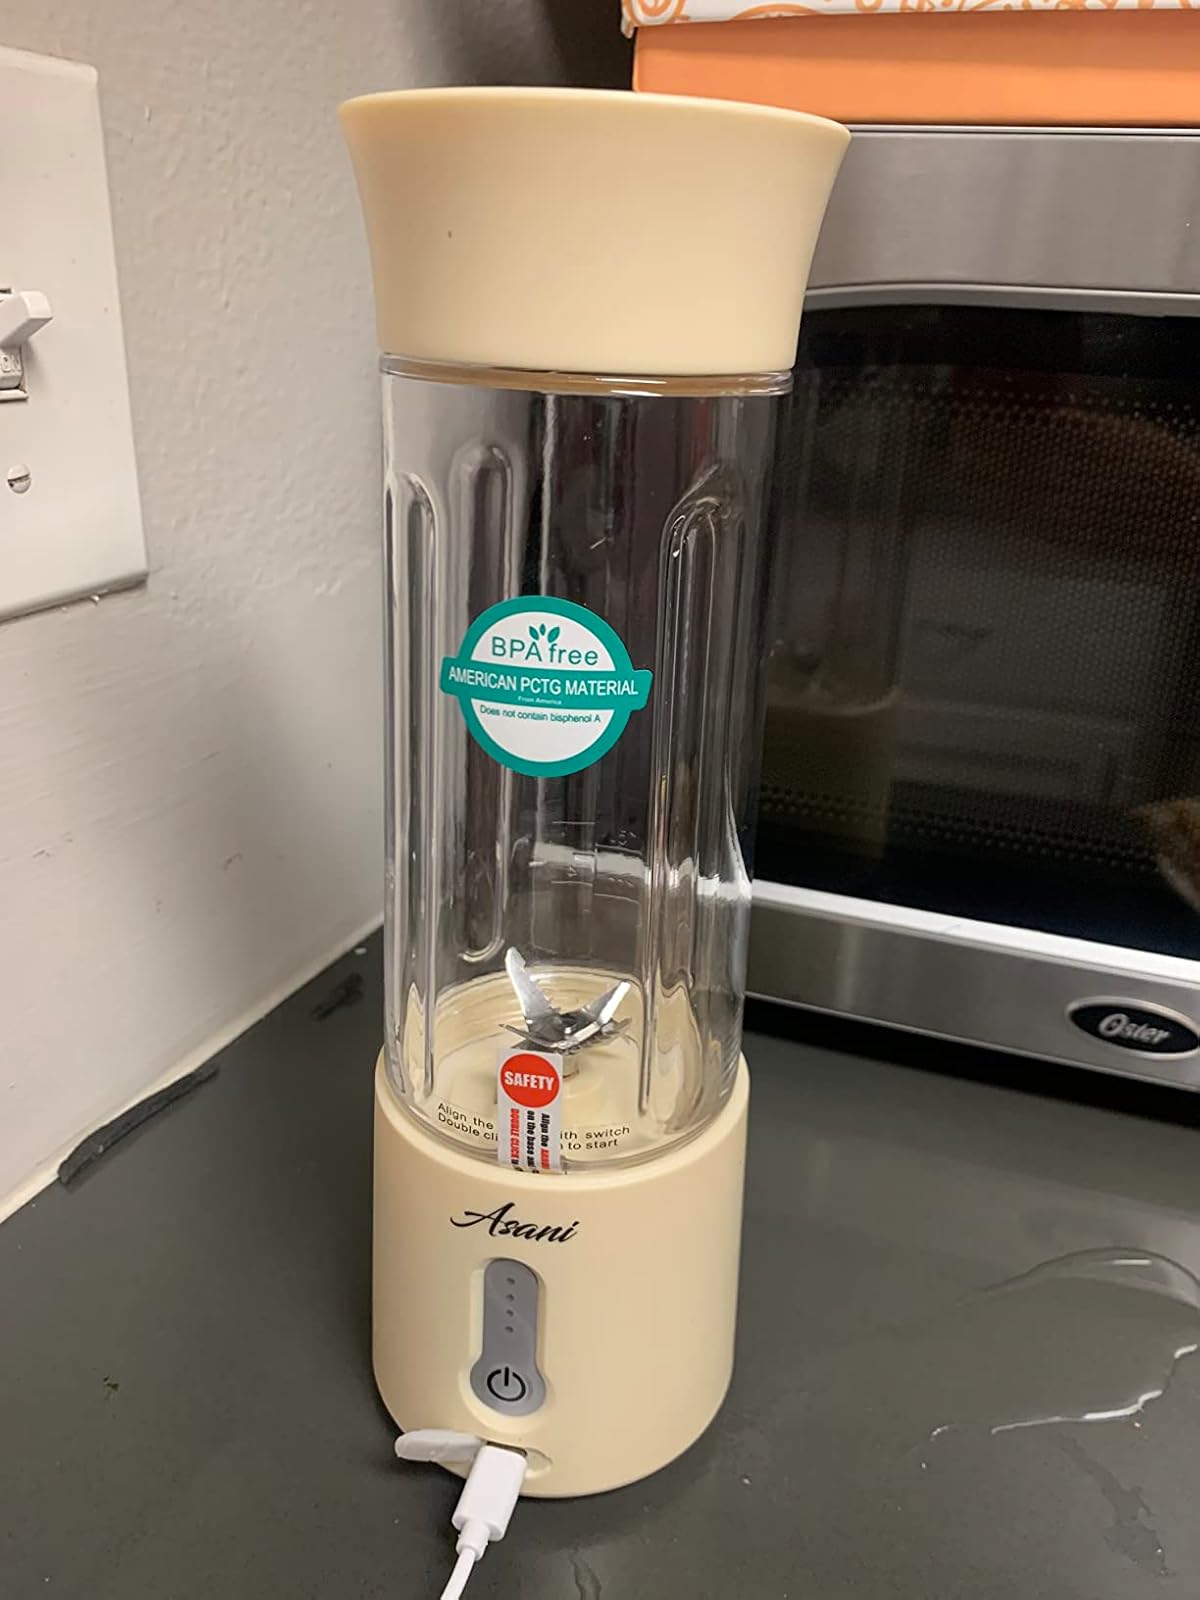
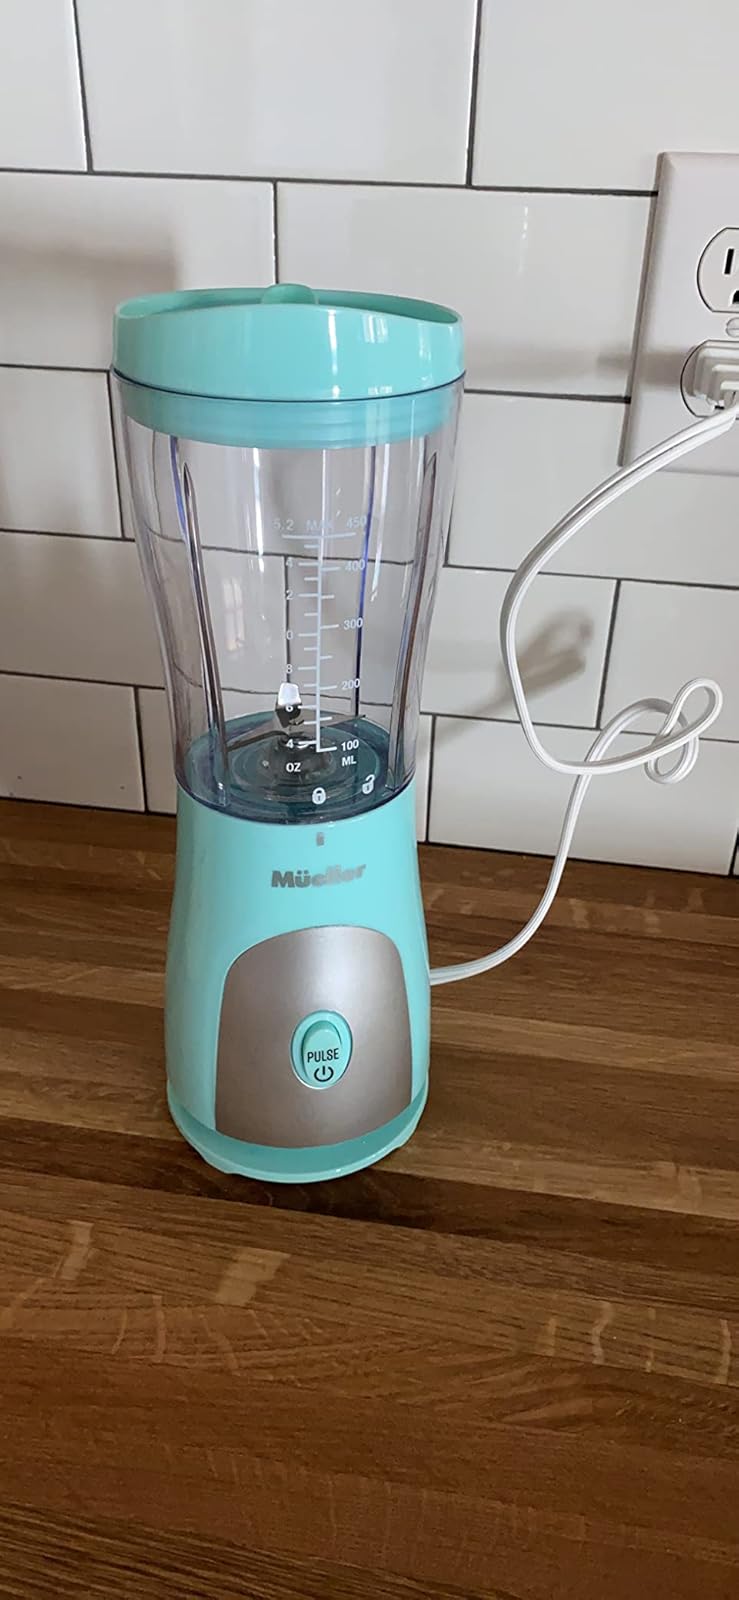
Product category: items_blender
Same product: no